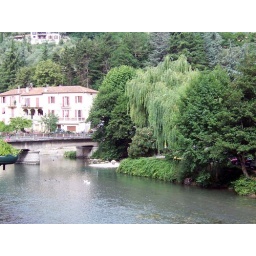
A bridge over the calm waters of the river in Briel sur Roya, France